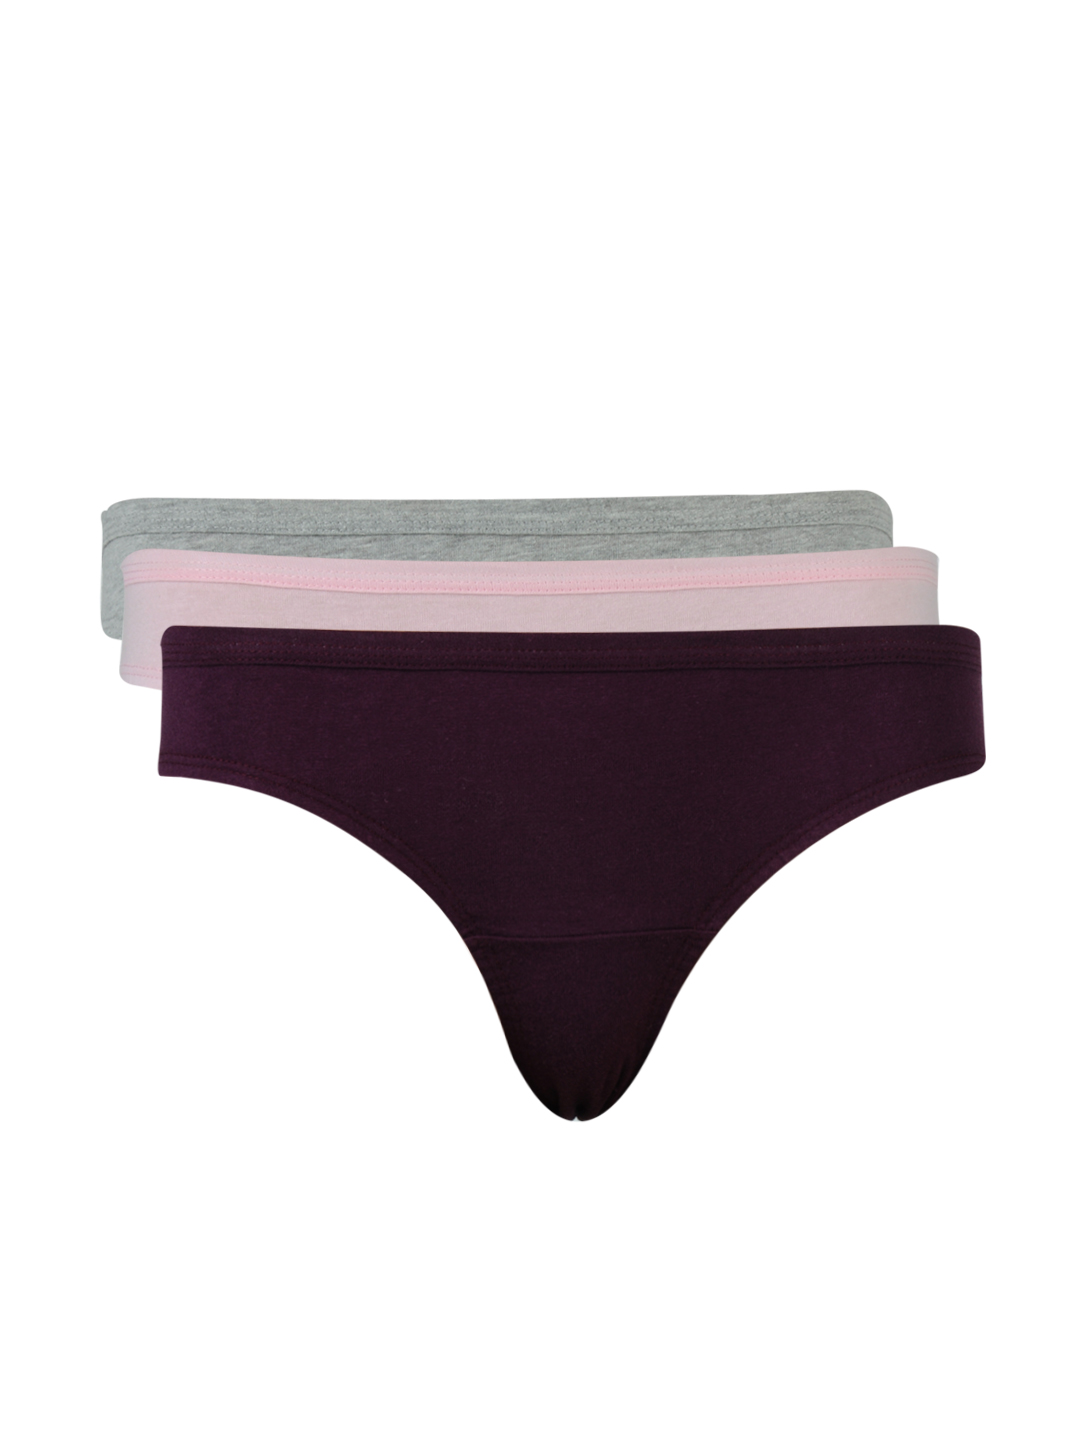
Hanes Women Pack of Three 100% Cotton Plain Bikini Briefs
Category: Apparel / Innerwear / Briefs
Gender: Women
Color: Navy Blue
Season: Winter 2015
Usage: Casual